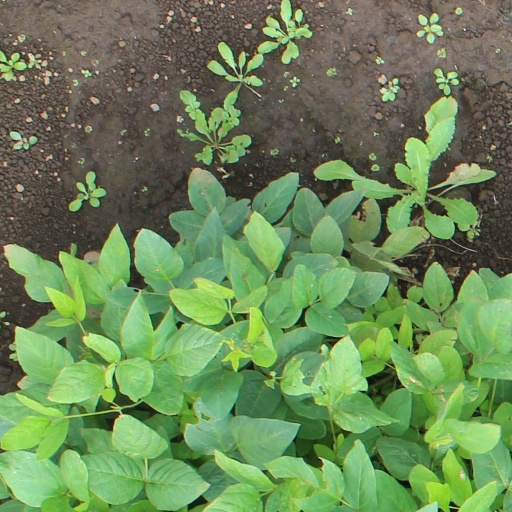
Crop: soybean